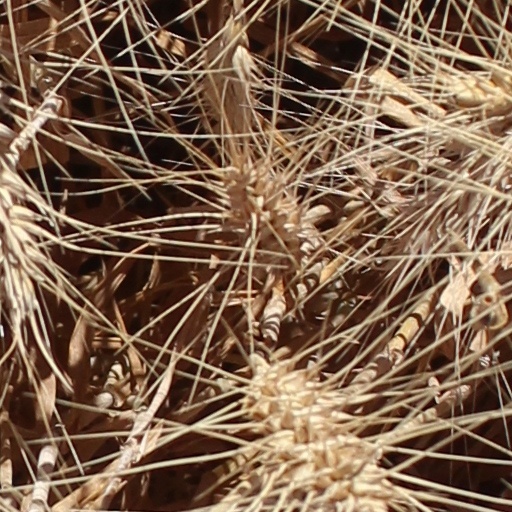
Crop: wheat